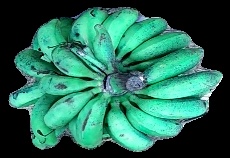
Variety: rasbale
Grade: grade3